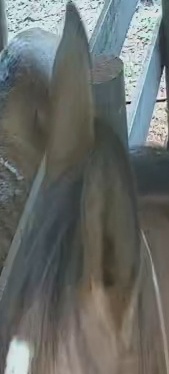
Face region: ears (position_of_ears)
Pain indicator: moderately_present